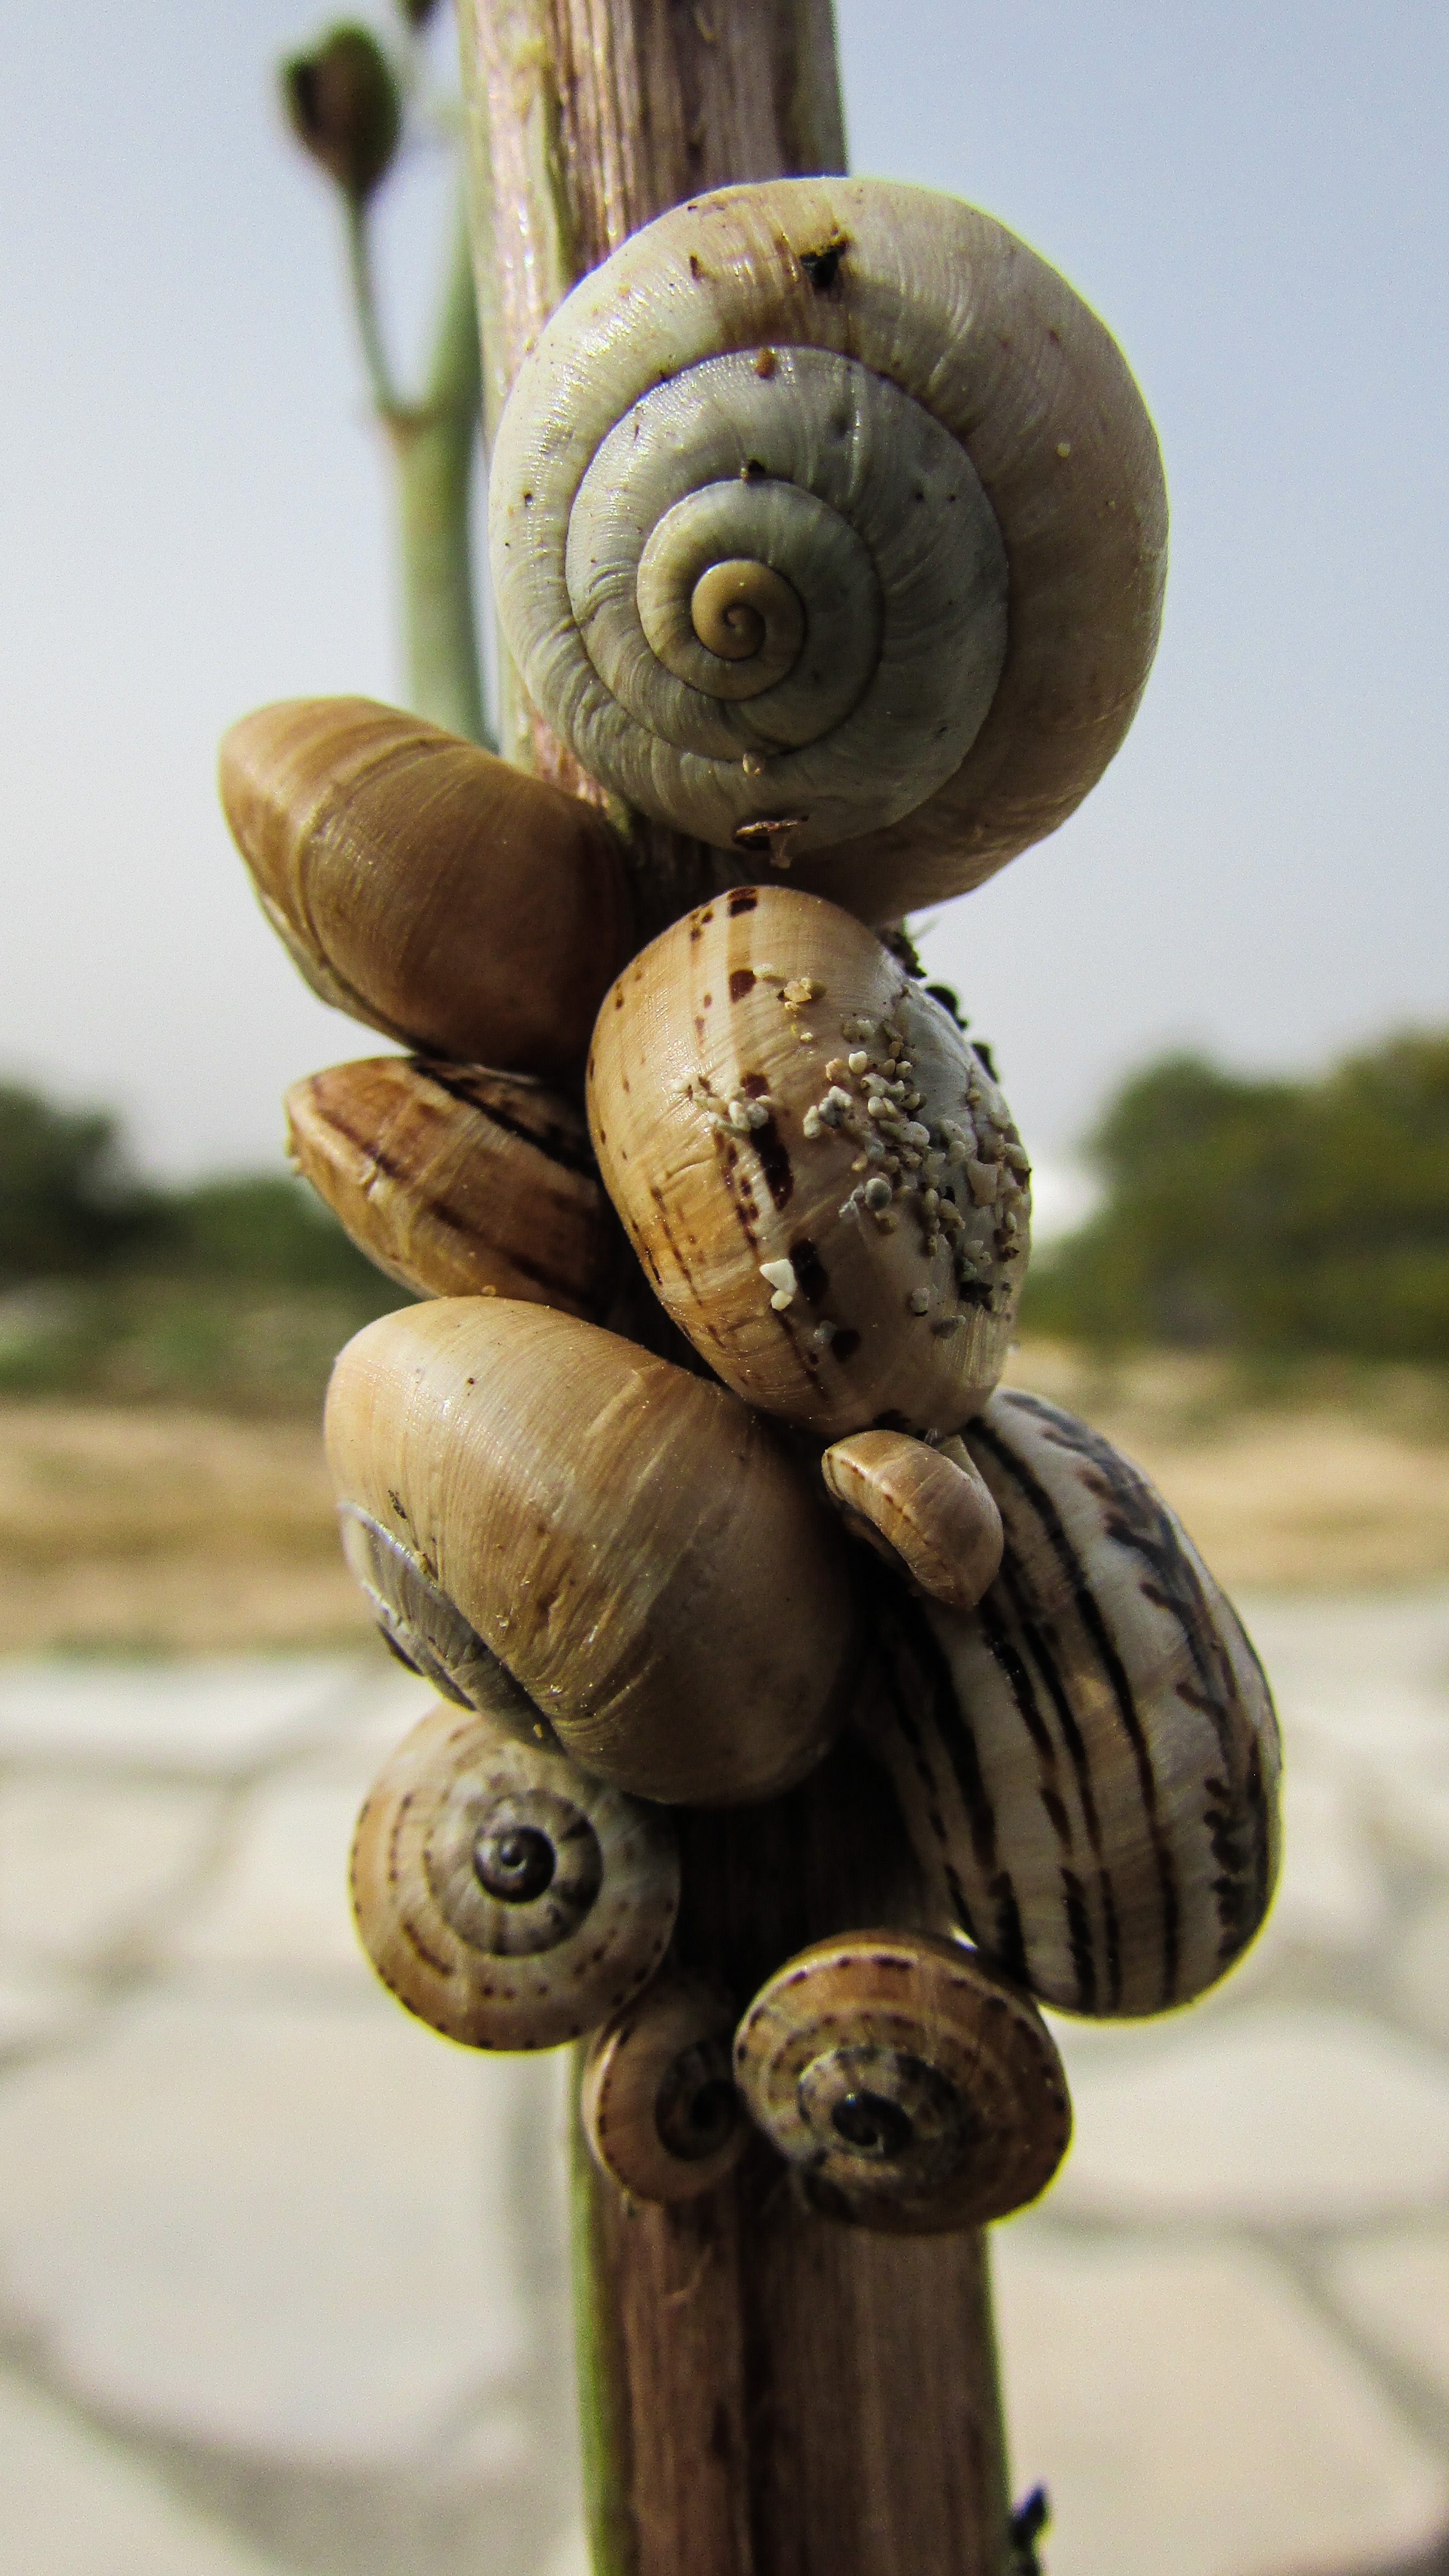
nature, wood, wildlife, invertebrate, shells, sculpture, snail, carving, snails, helix, macro photography, snails and slugs